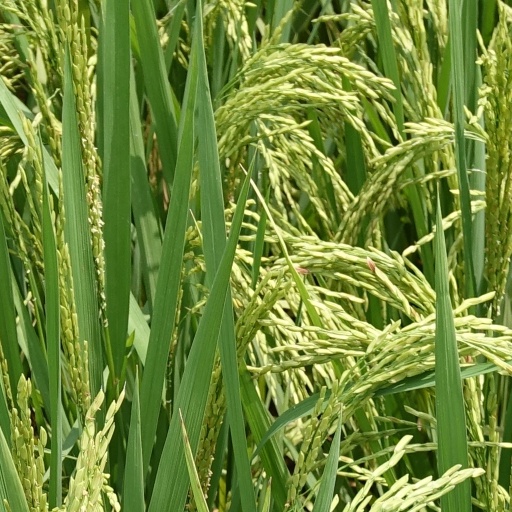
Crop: rice